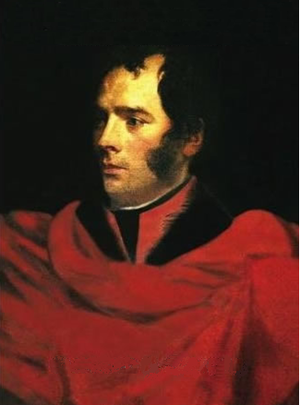
Arthur O'Connor, né le 4 juillet 1763, à Mitchelstown et mort le 25 avril 1852 au château du Bignon, est un général et homme politique irlandais.